Ladies Beach, Kuşadası

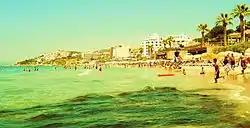

Ladies Beach (Turkish: "Kadınlar Denizi") is a beach in Kuşadası, Aydın Province, Turkey. It is visited by local residents especially on Sundays.